Cliff inscriptions

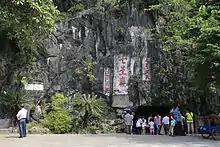
Inscriptions at Qixing Yan, Guangdong

Cliff inscriptions are inscriptions on mountainsides of Chinese characters, often done by famous people on special occasions or as decorations. They are of tremendous historic importance as both evidence of the presence of certain people, such as famous writers, or events as well as of the Chinese script's regional, temporal, or personal variations. Being in stone they are less prone to destruction than paper and so preserve the time in which they were made offering posterity unique glimpses into the past. Additionally, along with Chinese calligraphy, they are an art form meriting study and part of a highly specialized field within art which requires both skills in calligraphy and stone carving. The methods are likely similar to calligraphy stele or 碑 "bēi", such as can be found in Xi'an's Stele Forest.